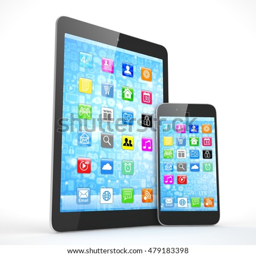
tablet and smartphone on a white .